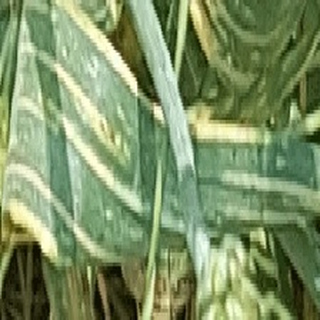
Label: wheat_yellow_rust